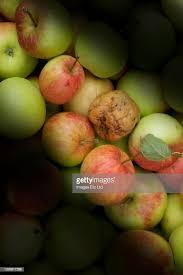
Label: apples